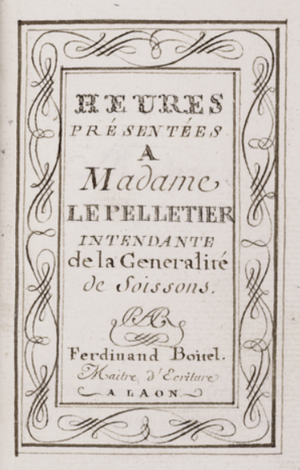
Ferdinand Boitelle est un maître écrivain et calligraphe actif à Laon au XVIIIᵉ siècle.